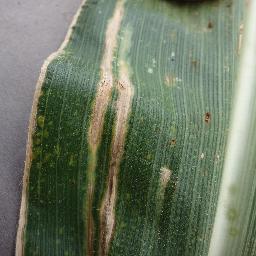
Label: Corn_(Maize)___Gray_Leaf_Spot_(Cercospora)